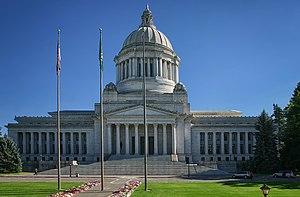
Le Capitole de Washington est un édifice public situé à Olympia, capitale de l'État américain de Washington. Il abrite les deux chambres de la législature de l'État ainsi que le bureau du gouverneur. Il est achevé en 1928.
Le Registre national des lieux historiques est l'établissement officiel placé sous la tutelle du gouvernement fédéral des États-Unis qui conserve, restaure, gère, anime et ouvre à la visite l'ensemble des monuments au niveau fédéral. Il est créé en 1966 par vote de la National Historic Preservation Act.
Cet article concerne les Capitoles des États-Unis à ne pas confondre avec les capitales des États-Unis où se trouvent ces bâtiments et le Capitole des États-Unis qui héberge le Congrès des États-Unis.